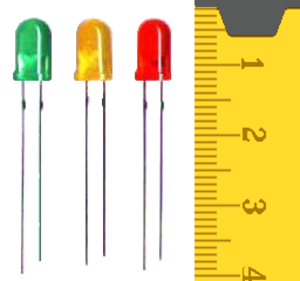
La créativité décrit — de façon générale — la capacité d'un individu ou d'un groupe à imaginer ou construire et mettre en œuvre un concept neuf, un objet nouveau ou à découvrir une solution originale à un problème.
Une diode électroluminescente est un dispositif opto-électronique capable d’émettre de la lumière lorsqu’il est parcouru par un courant électrique. Une diode électroluminescente ne laisse passer le courant électrique que dans un seul sens et produit un rayonnement monochromatique ou polychromatique non cohérent par conversion d’énergie électrique lorsqu'un courant la traverse.